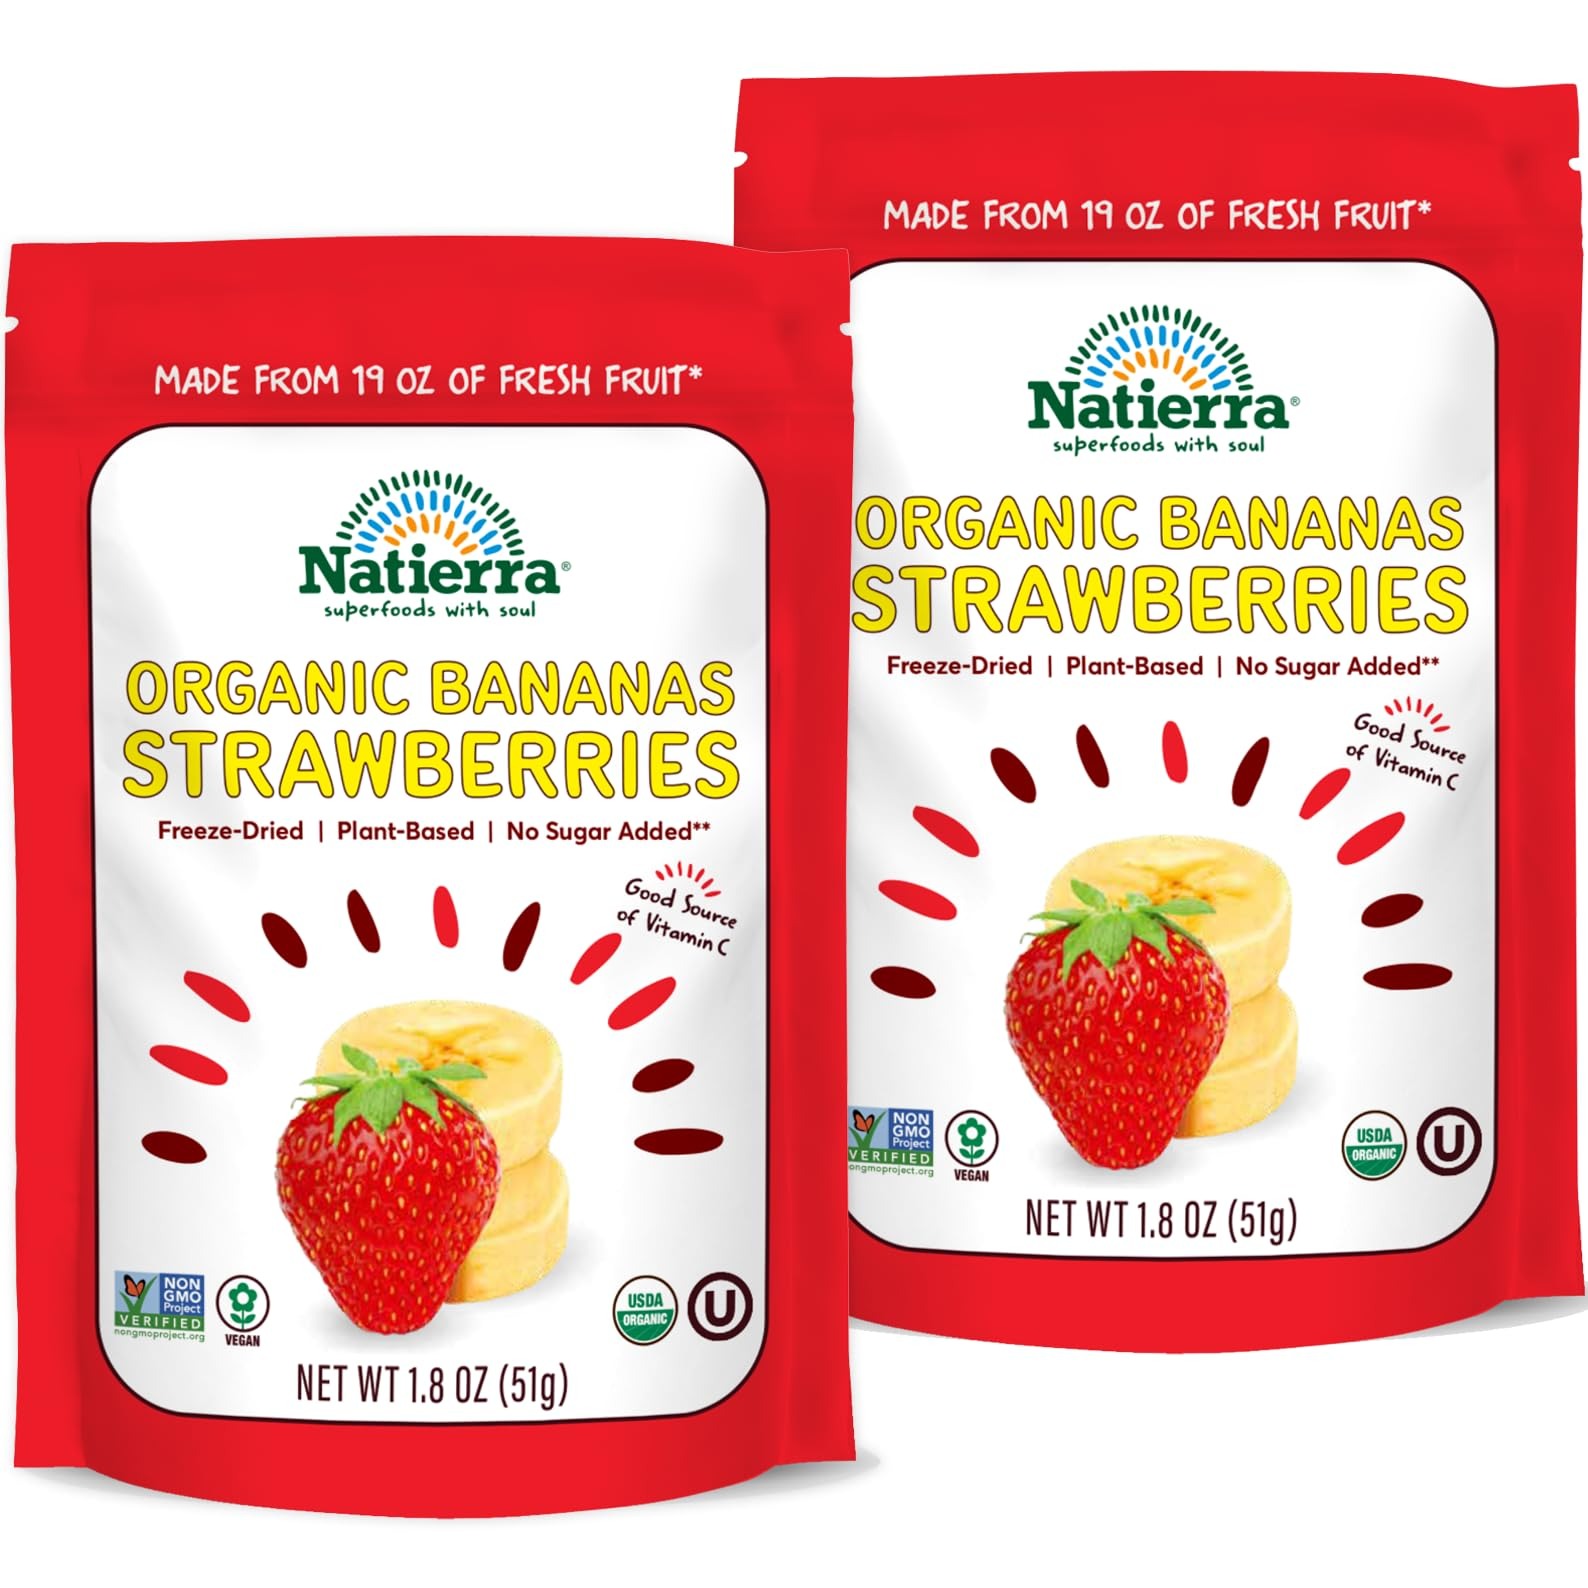
Item Name: Natierra Organic Freeze-Dried Bananas and Strawberries | Non-GMO & Vegan | 1.8 Ounce (Pack of 2)
Bullet Point 1: USDA Organic, Kosher, Vegan, Non-GMO Verified and fat free with no preservatives or added sugar*. *Not a low-calorie food; see nutrition informationfor calorie and sugar content.
Bullet Point 2: We source Organic fruit from around the world to bring you farm to pantry crunchy snacks!Treat your family with a plant-based, wholesome and delicious snack that will awake your taste buds without guilt!
Bullet Point 3: No sugar added – Why add sugar when fruit is already delicious on its own? We never add any unnecessary sweeteners or colorants to our fruits.
Bullet Point 4: Great snack – in today’s busy world, it’s important to be prepared with sensible snacks to help us get though the day.Perfect for your desk drawer, your kid’s lunch box and road trips. A great snack is just a crunch away!
Product Description: NATIERRA Organic Freeze-Dried Bananas and Strawberries | Non-GMO & Vegan, USDA Organic, No additives, naturally fat free, gluten, wheat and nut free.
Value: 2.0
Unit: Count

Price: 14.53